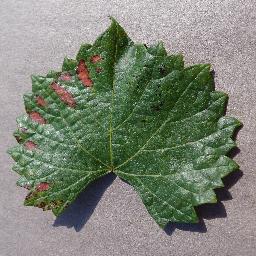
Label: Grape___Esca_(Black_Measles)